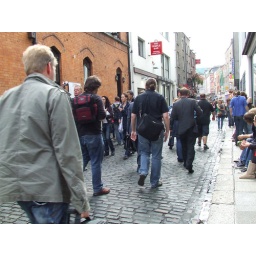
walking or resting in Temple bar